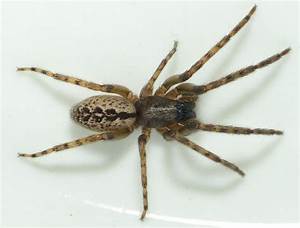
Label: ragno